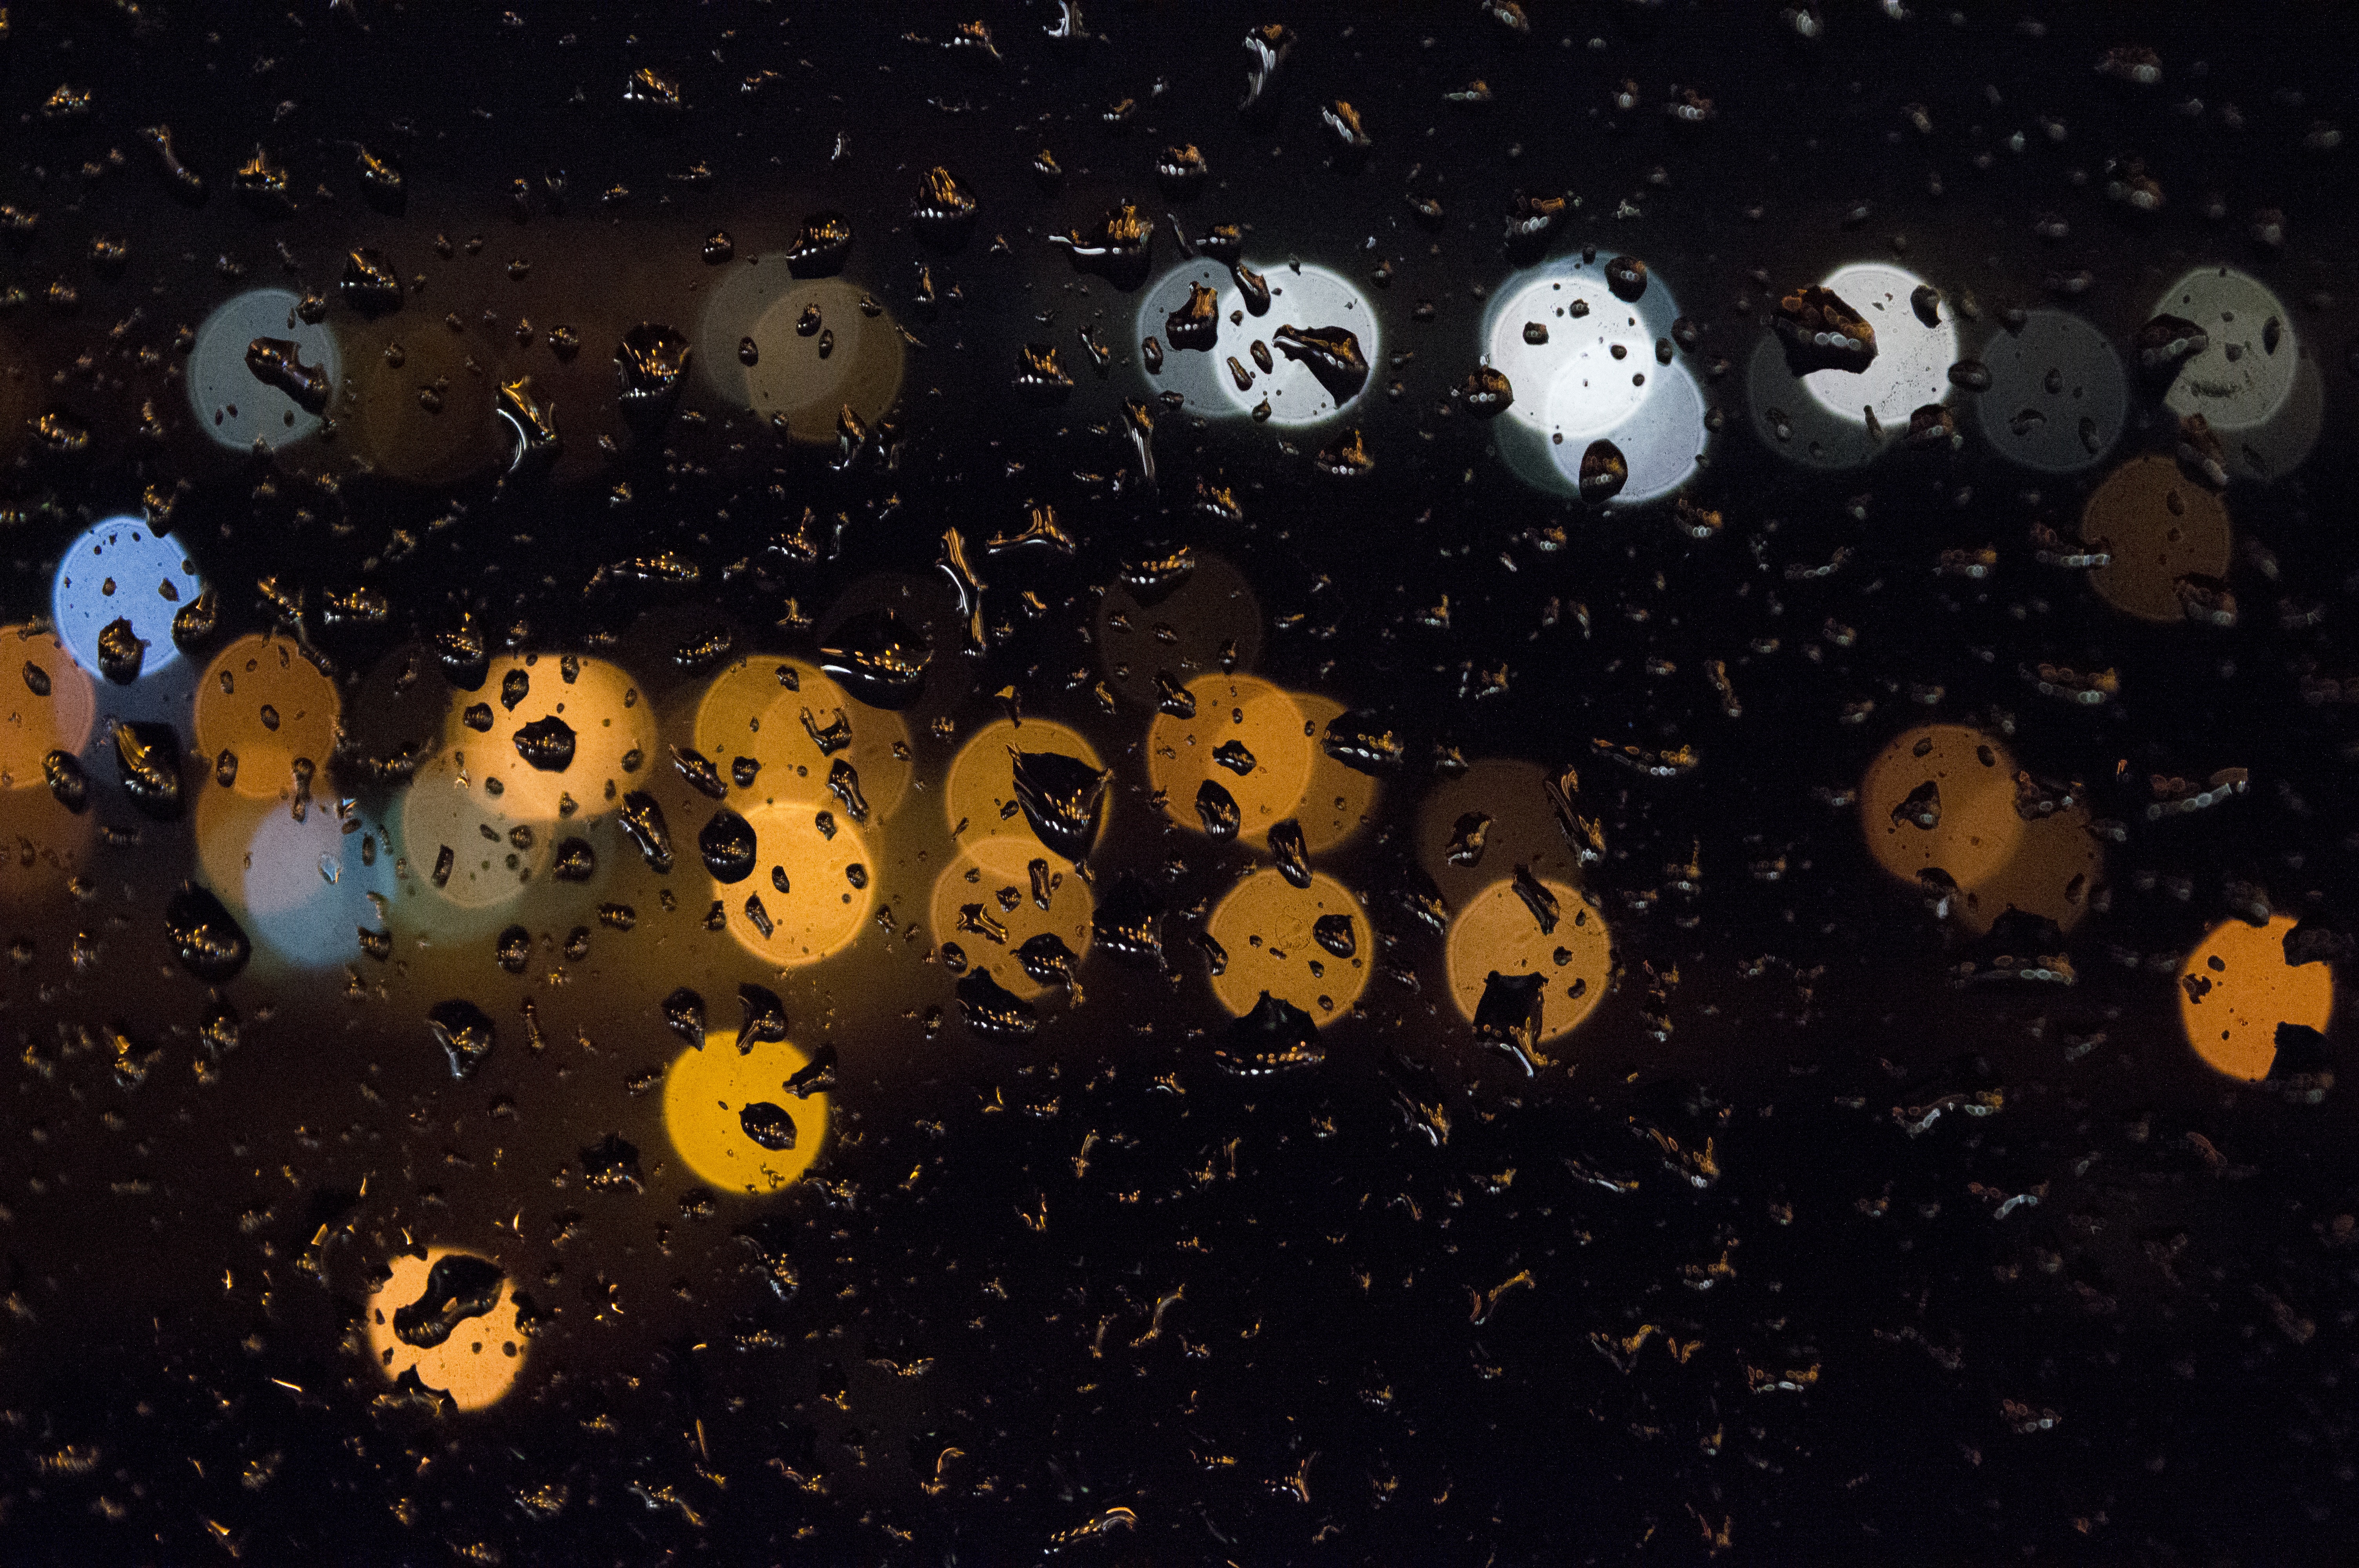
water, nature, drop, liquid, light, night, rain, window, glass, number, environment, autumn, waterdrop, clean, darkness, lights, aqua, drops, purity, screenshot, computer wallpaper